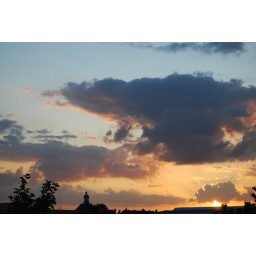
Quite an airy sky with clouds and a sun just peaking over the building